Scandinavian Mountains

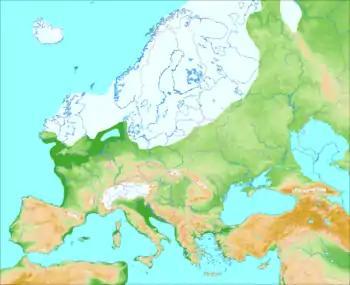
Reconstruction of Europe during the Last Glacial Maximum of the Weichselian and Würm glaciations periods. note that the whole of the Scandinavian Mountains are covered with glacier ice (white).

The Cenozoic glaciations that affected Fennoscandia most likely began in the Scandinavian Mountains. It is estimated that during 50% of the last 2.75 million years the Scandinavian Mountains hosted mountain-centered ice caps and ice fields. The ice fields from which the Fennoscandian Ice Sheet grew out multiple times most likely resembled today's ice fields in Andean Patagonia. During the last glacial maximum (ca. 20 ka BP) all the Scandinavian Mountains were covered by the Fennoscandian Ice Sheet, which extended well beyond the mountains into Denmark, Germany, Poland and the former USSR. As the ice margin started to recede 22–17 ka BP the ice sheet became increasingly concentrated in the Scandinavian Mountains. Recession of the ice margin led the ice sheet to be concentrated in two parts of the Scandinavian Mountains, one part in South Norway and another in northern Sweden and Norway. These two centres were for a time linked, so that the linkage constituted a major drainage barrier that formed various large ephemeral ice-dammed lakes. About 10 ka BP, the linkage had disappeared and so did the southern centre of the ice sheet a thousand years later. The northern centre remained a few hundred years more, and by 9,7 ka BP the eastern Sarek Mountains hosted the last remnant of the Fennoscandian Ice Sheet. As the ice sheet retreated to the Scandinavian Mountains it was dissimilar to the early mountain glaciation that gave origin to the ice sheet as the ice divide lagged behind as the ice mass concentrated in the west.